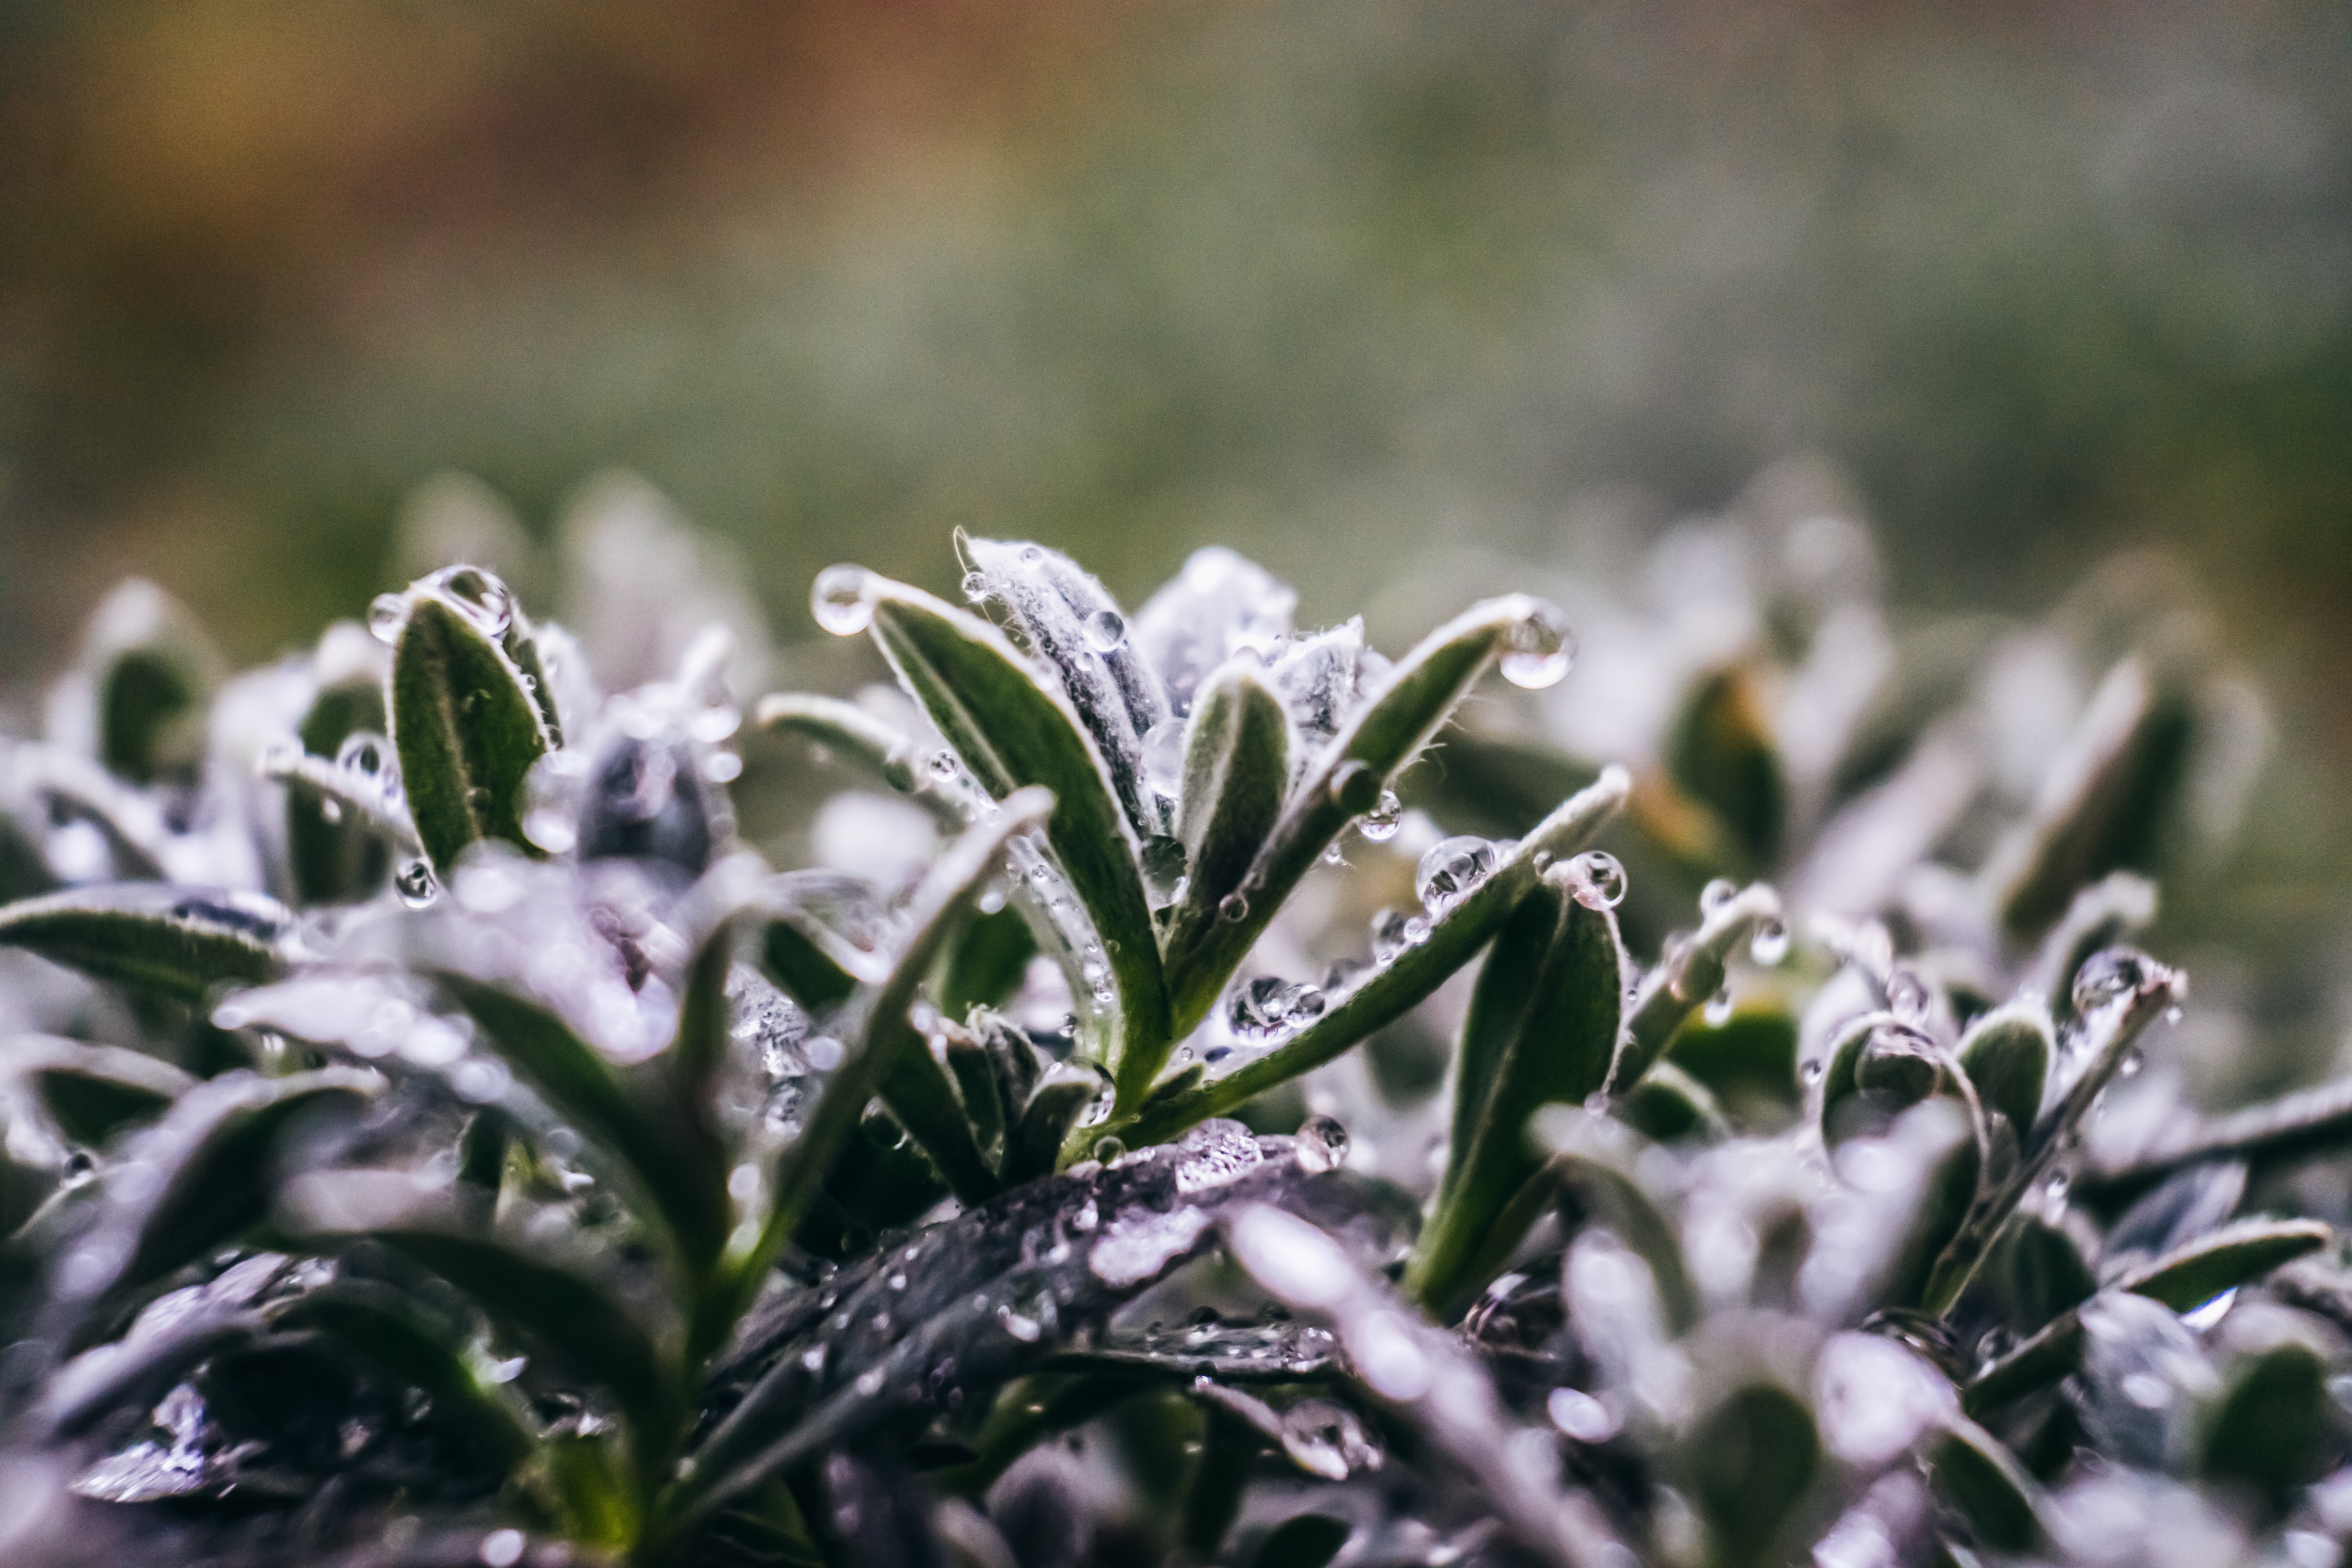
frost, water, flower, plant, close up, leaf, freezing, winter, spring, macro photography, snowdrop, grass, photography, flowering plant, sunlight, snow, rosemary, plant stem, perennial plant